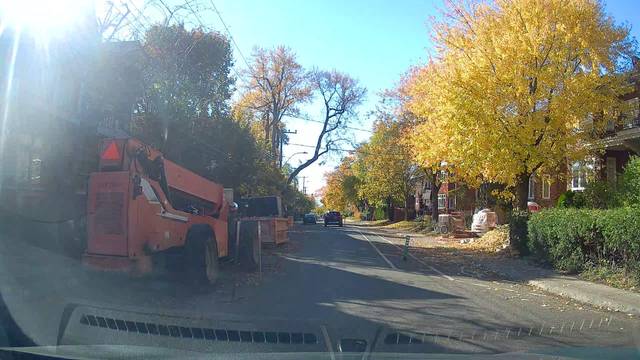
Region: Canada
Coordinates: 45.478, -73.612